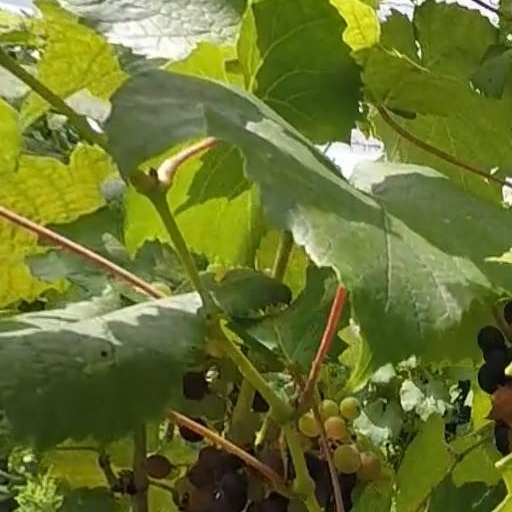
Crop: grape